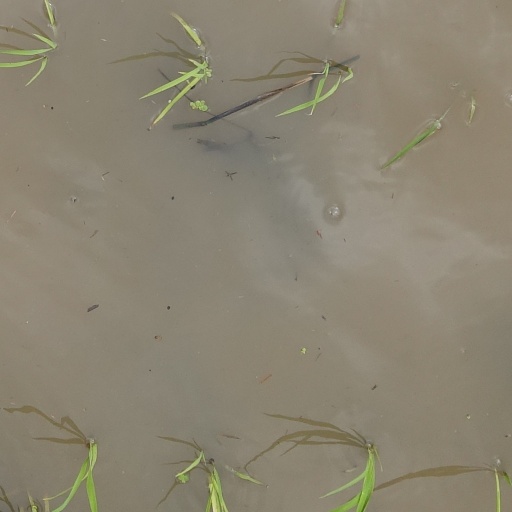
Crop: rice